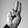
ASL letter: U